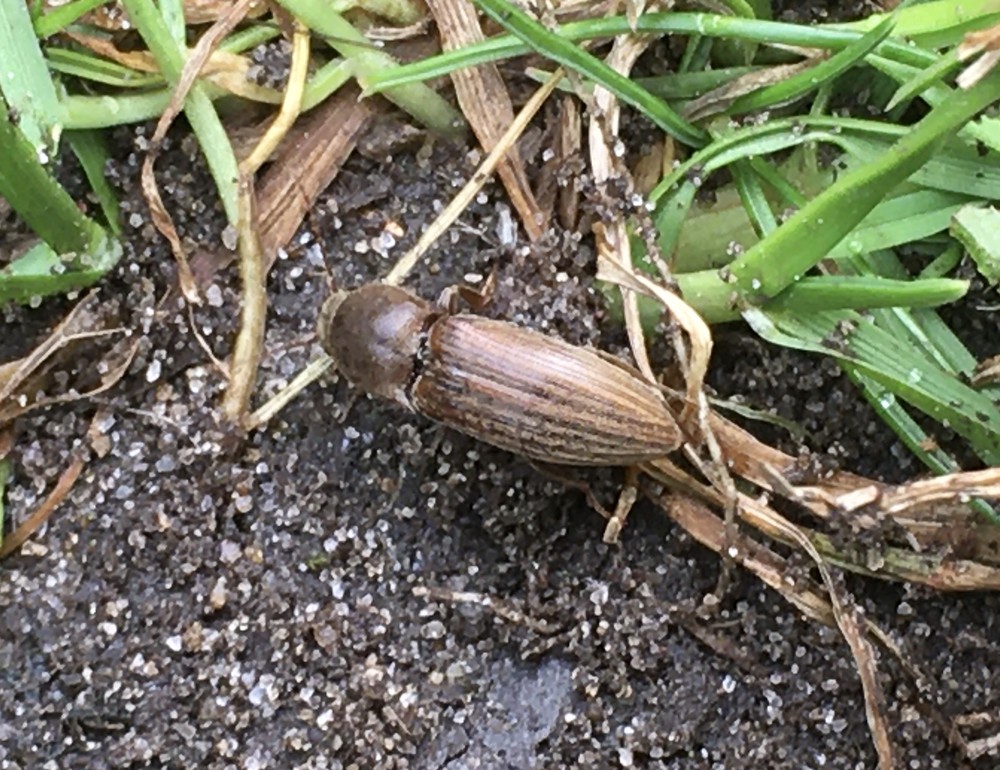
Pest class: clickbeetles_wireworms